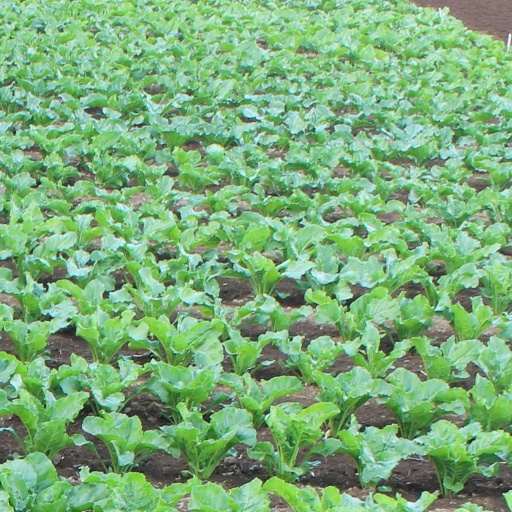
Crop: sugar beet